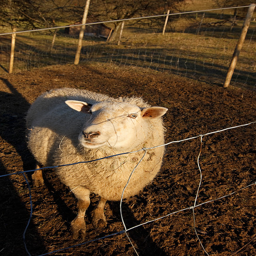
A sheep in a holding cell looking at camera
A sheep stands in the dirt behind a wire fence.
A sheep standing behind a wire fence in the dirt.
A white sheep standing in a wire pen.
A sheep is standing in the grass behind a fence.